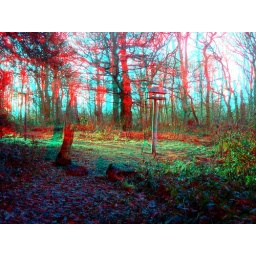
3D image made by DVDVideoSoft thingy. You have to look through green and red coloured specs to see it properly.